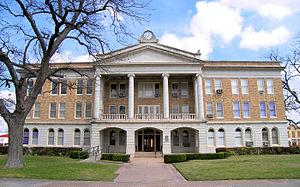
Le comté d'Uvalde, en anglais : Uvalde County, est un comté situé dans le sud de l'État du Texas aux États-Unis. Le siège du comté est la ville d'Uvalde. Selon le recensement de 2010, sa population est de 26 405 habitants.